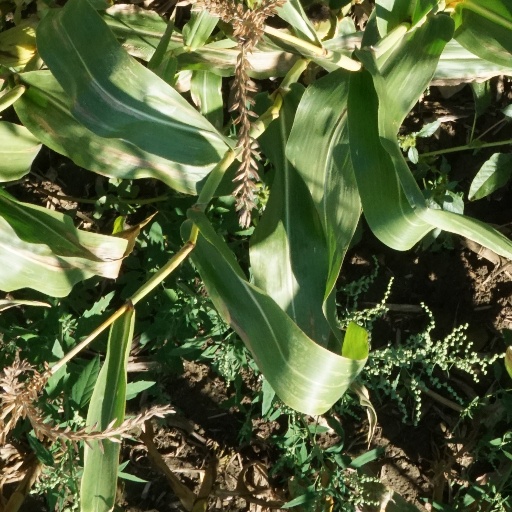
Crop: maize; corn